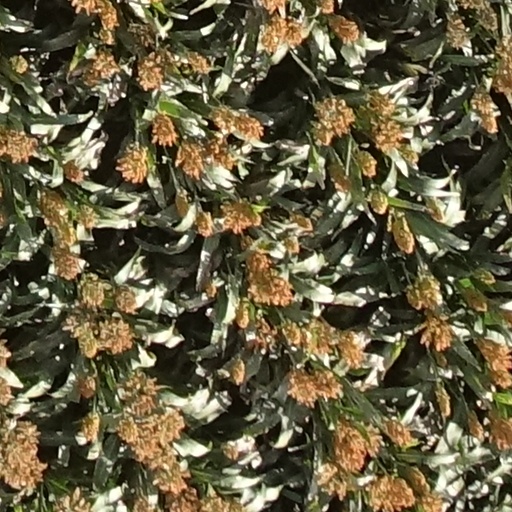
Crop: sorghum